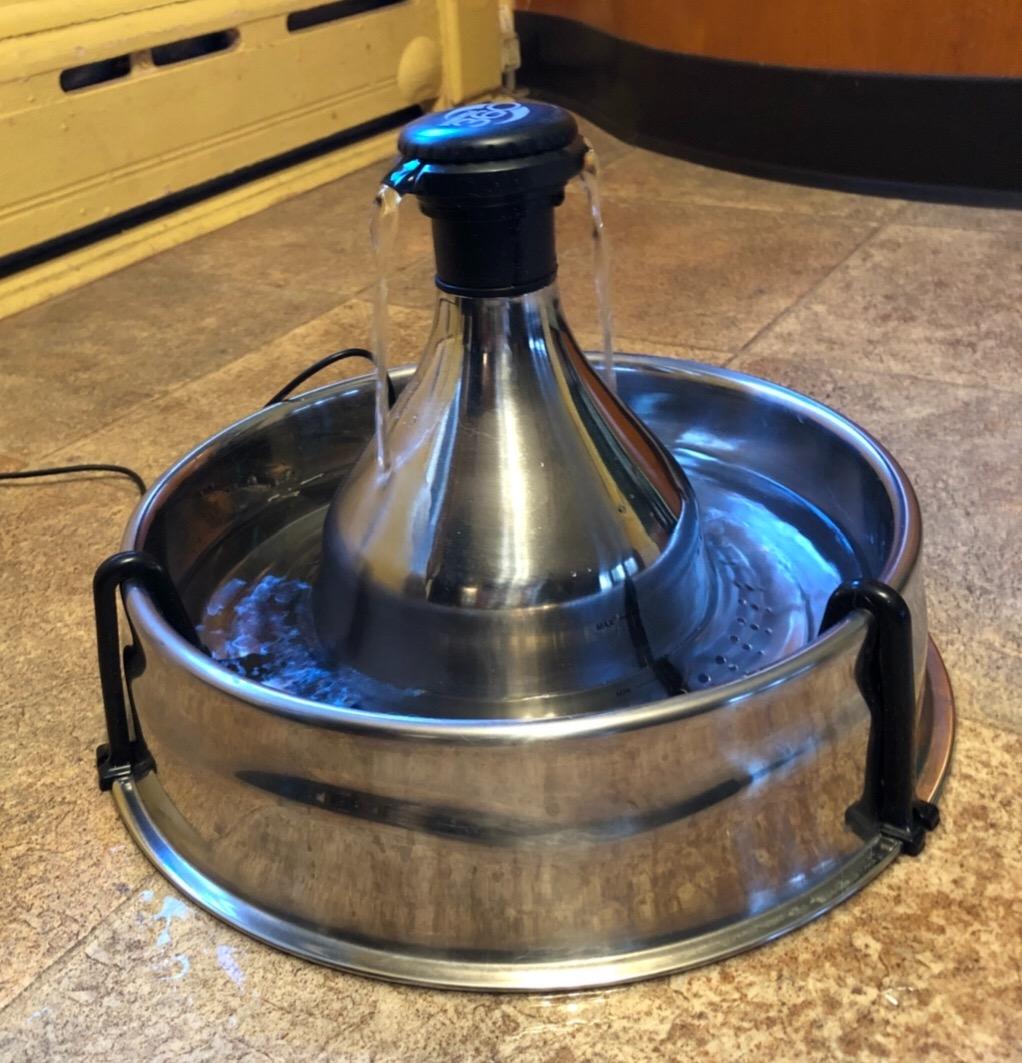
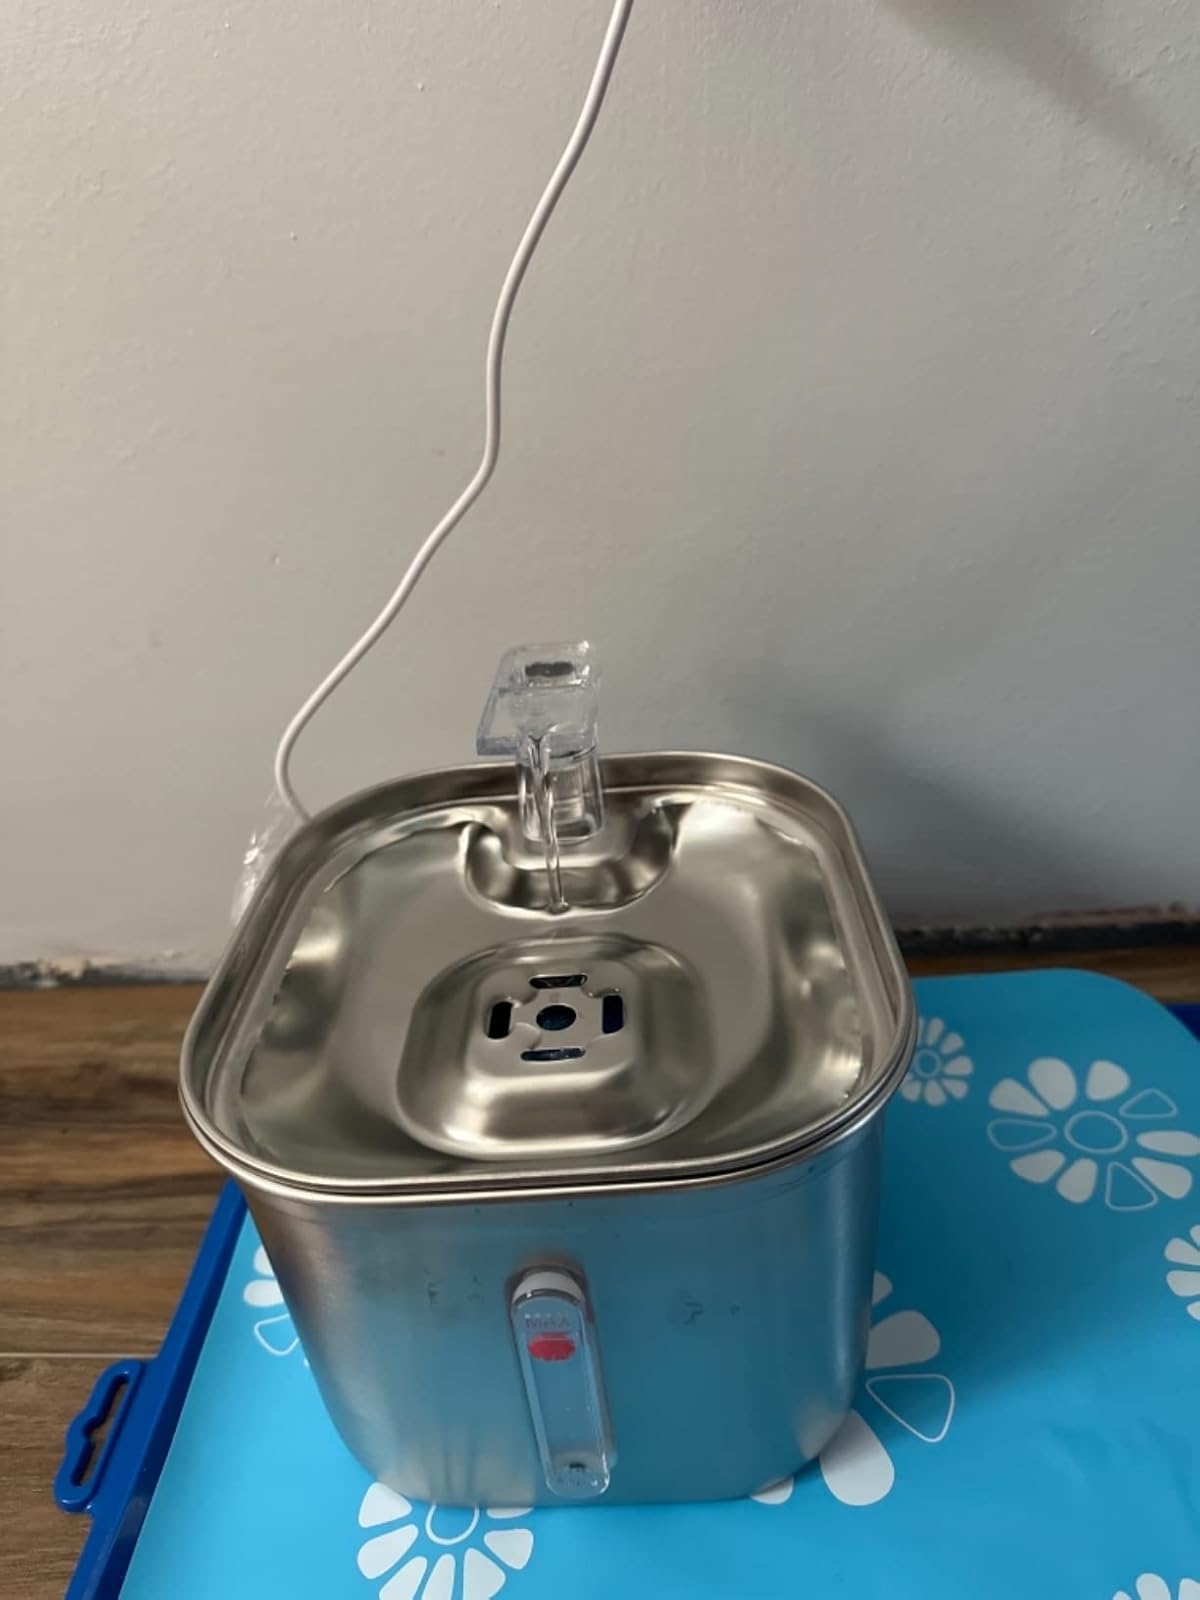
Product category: items_bowl
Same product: no